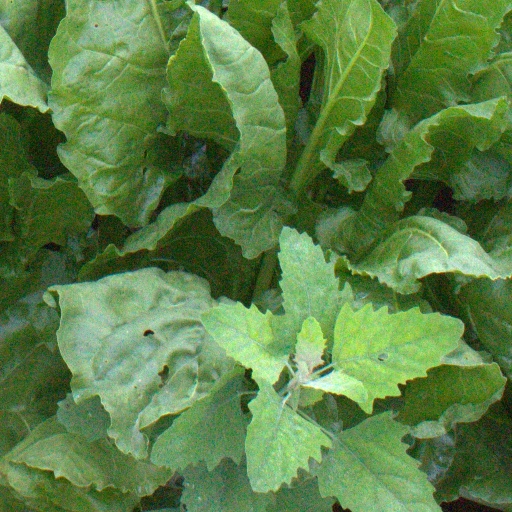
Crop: sugar beet